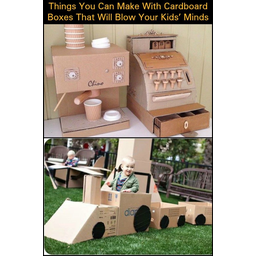
Label: cardboard